Reuben (son of Jacob)

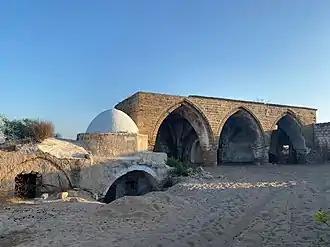
Reuben's tomb in the ruins of the ancient Arab village of Nabi Rubin, now in the Palmachim National Park, Israel

There is a tradition that Reuben was buried at a shrine in the former village of Nabi Rubin; the site was a place of pilgrimage and an annual festival before the Israeli Declaration of Independence in 1948. The ruins of the shrine containing the Tomb of Reuben and those of an adjacent mosque, nowadays abandoned, are today part of Palmachim Beach, a national park of Israel.